River Trent

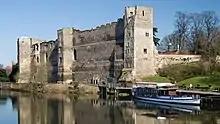
Newark Castle, Nottinghamshire

Downstream of Nottingham it passes Radcliffe-on-Trent, Stoke Bardolph and Burton Joyce before reaching Gunthorpe with its bridge, lock and weir. The river now flows north-east below the Toot and Trent Hills before reaching Hazelford Ferry, Fiskerton and Farndon. To the north of Farndon, beside the Staythorpe Power Station the river splits, with one arm passing Averham and Kelham, and the other arm, which is navigable, being joined by the Devon before passing through the market town of Newark-on-Trent and beneath the town's castle walls. The two arms recombine at Crankley Point beyond the town, where the river turns due north to pass North Muskham and Holme to reach Cromwell Weir, below which the Trent becomes tidal.